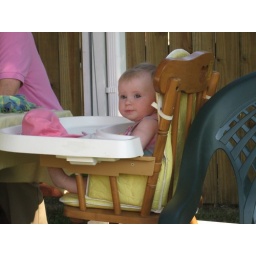
Sophie in her big girl chair hanging outside